Antoine McClain

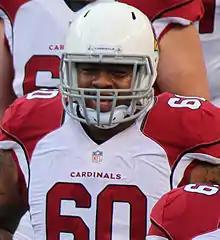
McClain in the 2015 NFL preseason.

Antoine McClain (born December 6, 1989) is a former American football offensive guard. He initially signed with the Baltimore Ravens as an undrafted free agent in 2012. Originally from Anniston, Alabama, McClain played college football at Clemson University. He currently coaches offensive line for the Phoenix Phantoms of the Arizona Gridiron Football League.